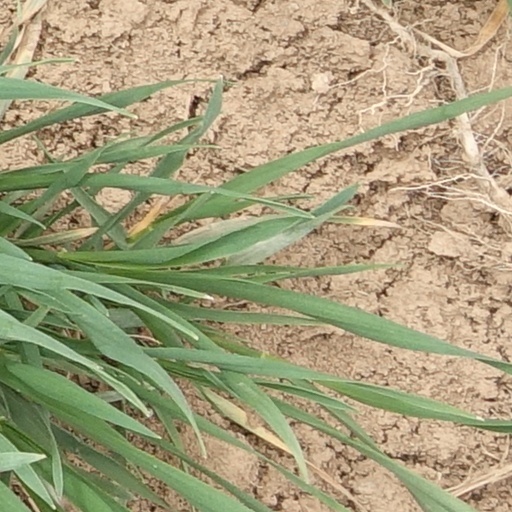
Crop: wheat